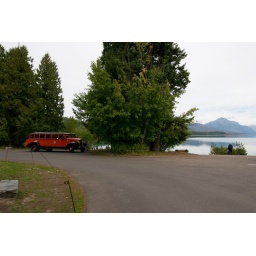
This is Lake McDonald with one of the red &amp;quot;jammer&amp;quot; buses in the photo...